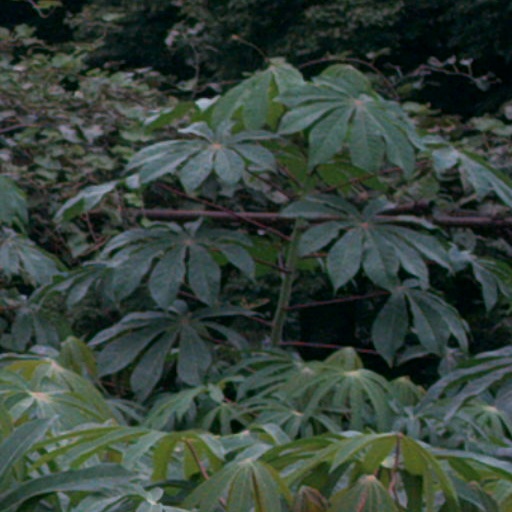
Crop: cassava